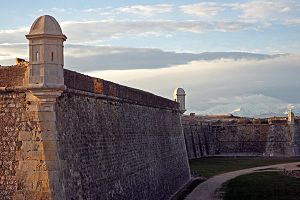
Sant Ferran Borg
Sant Ferran Borg
Sant Ferran Borg ligger på en bakke i Figueres i Catalonien ved enden af Pujada del Castell. Det er en stor militær borg opført i det 8. århundrede efter befaling af adskillige militære teknikere, herunder Peter Martin i Cermeño Juan Martin Cermeño. Sant Ferran er et af de største monumenter i Catalonien.